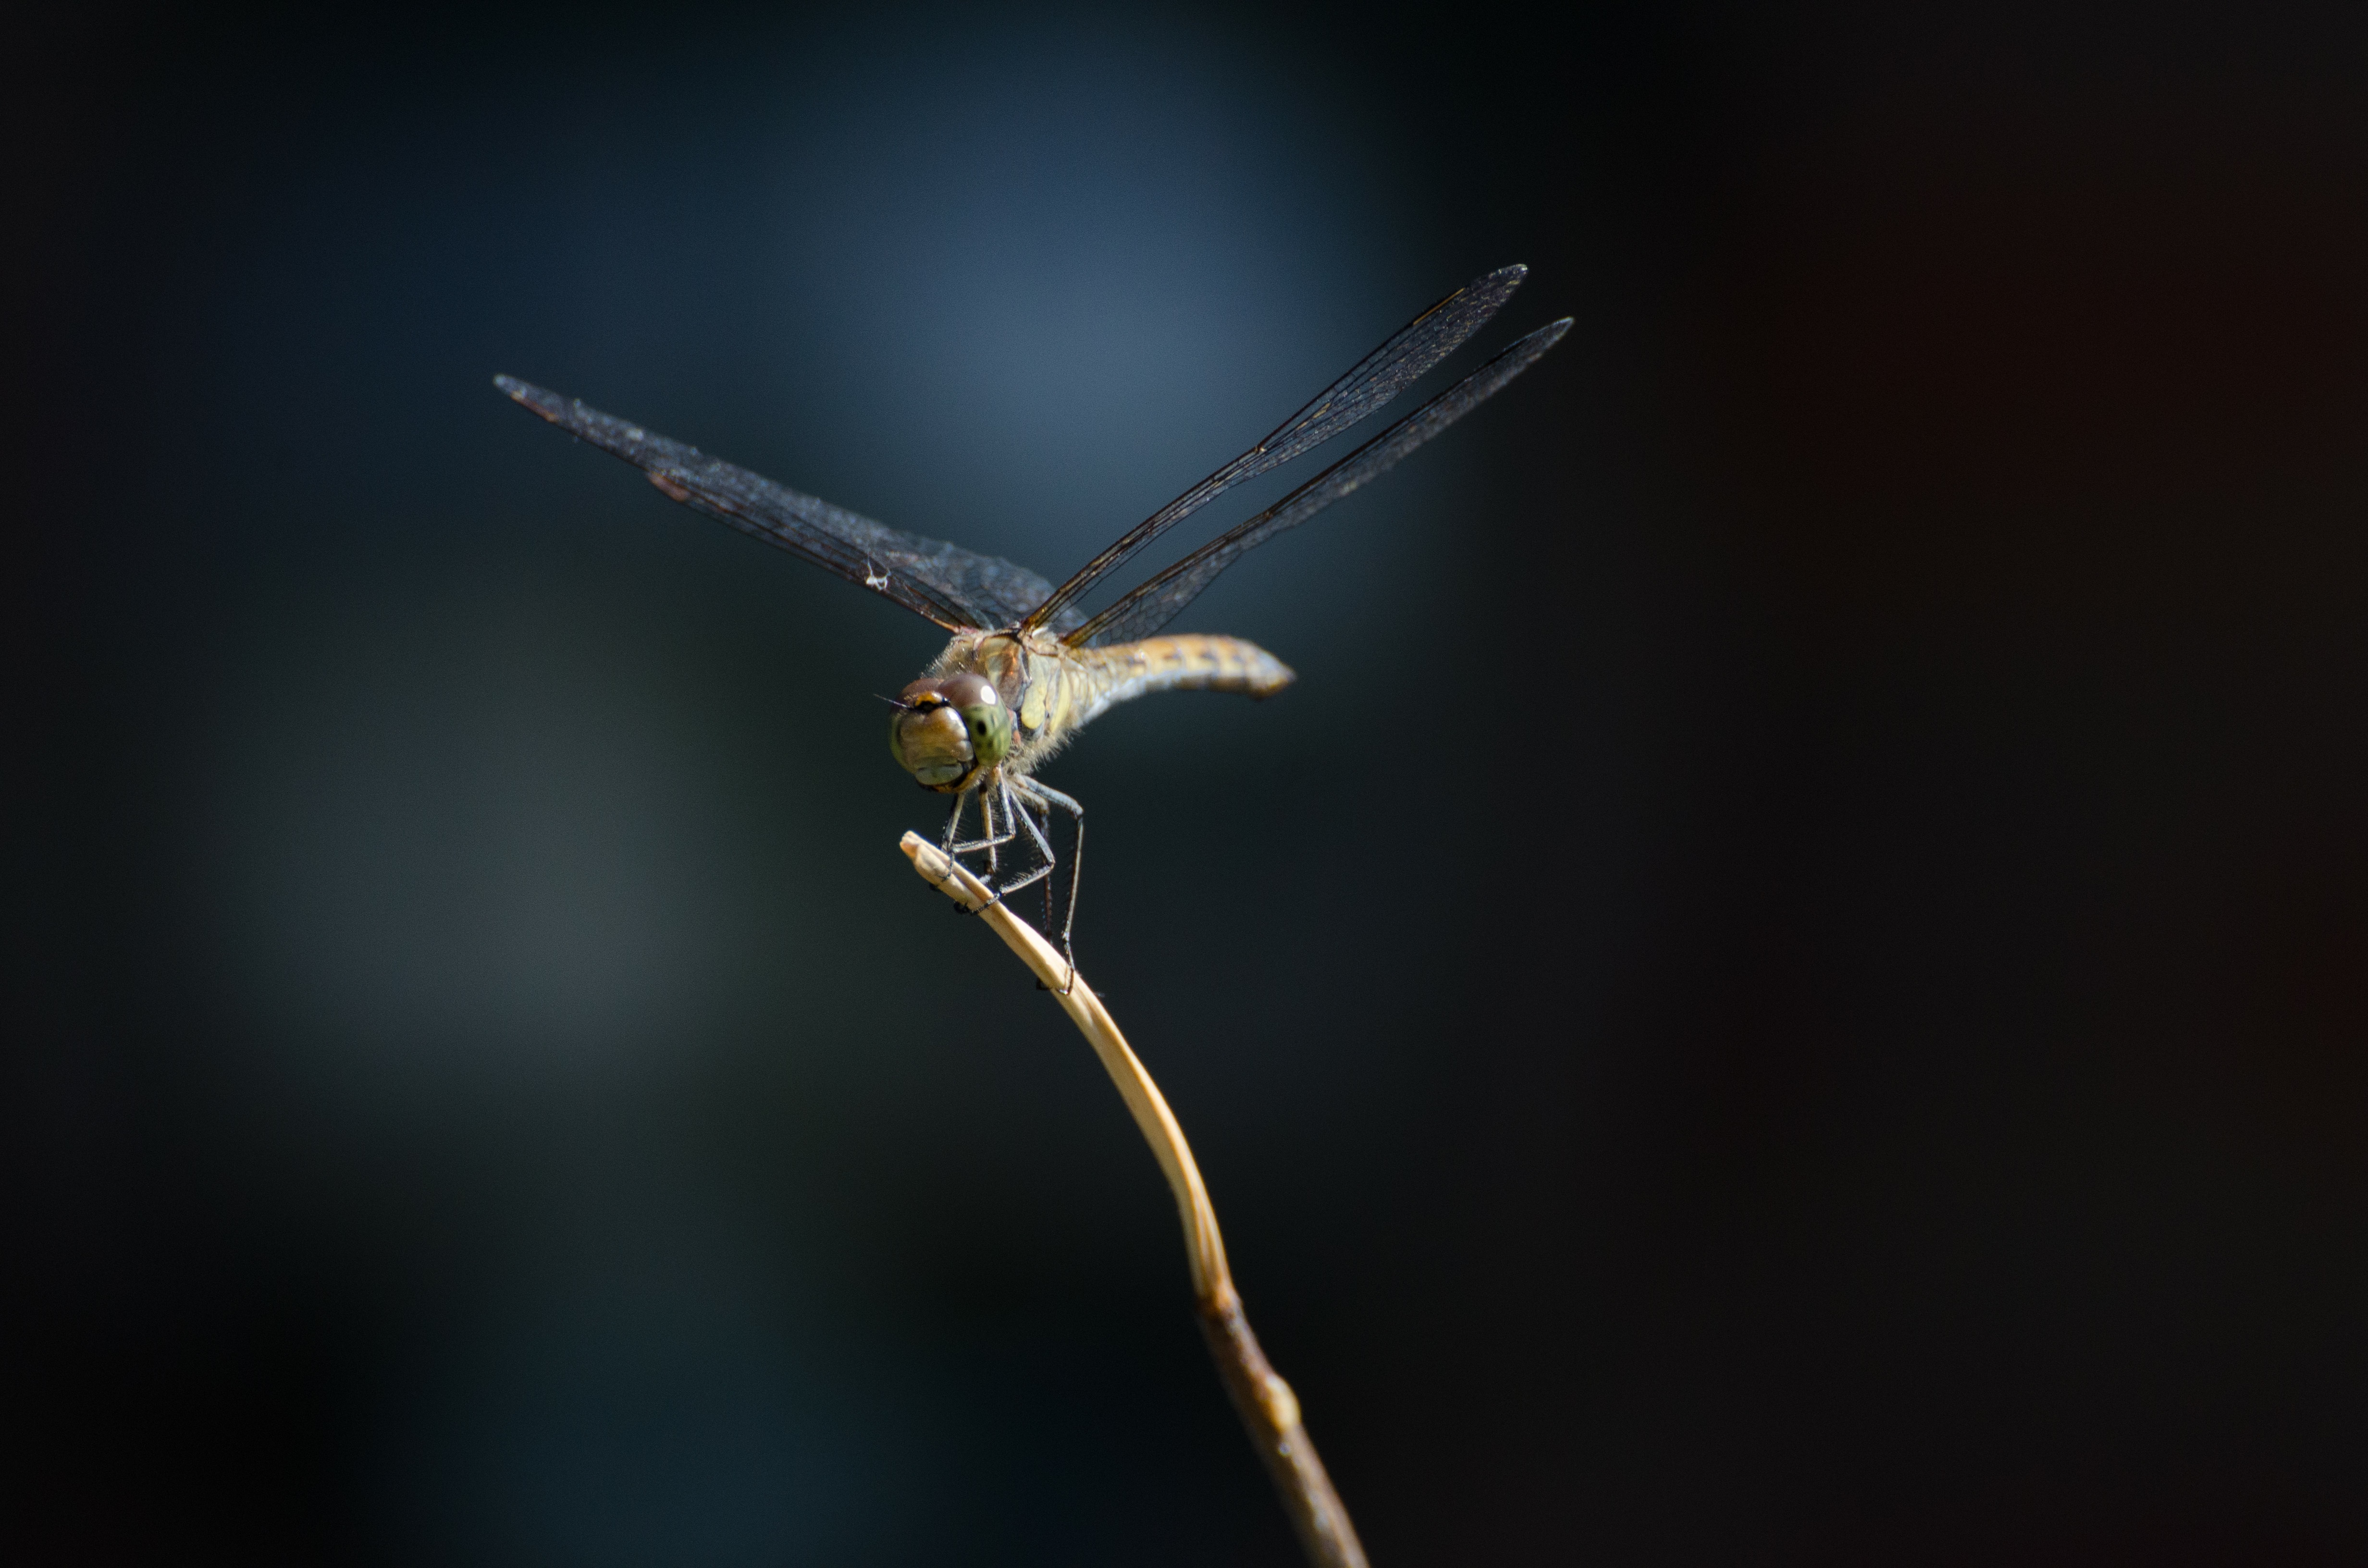
wing, photography, insect, fauna, invertebrate, close up, dragonfly, macro photography, arthropod, dragonflies and damseflies